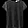
Label: Shirt